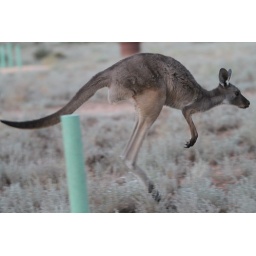
Classic road sign style kanga in motion. Pity about the stupid green bollard.